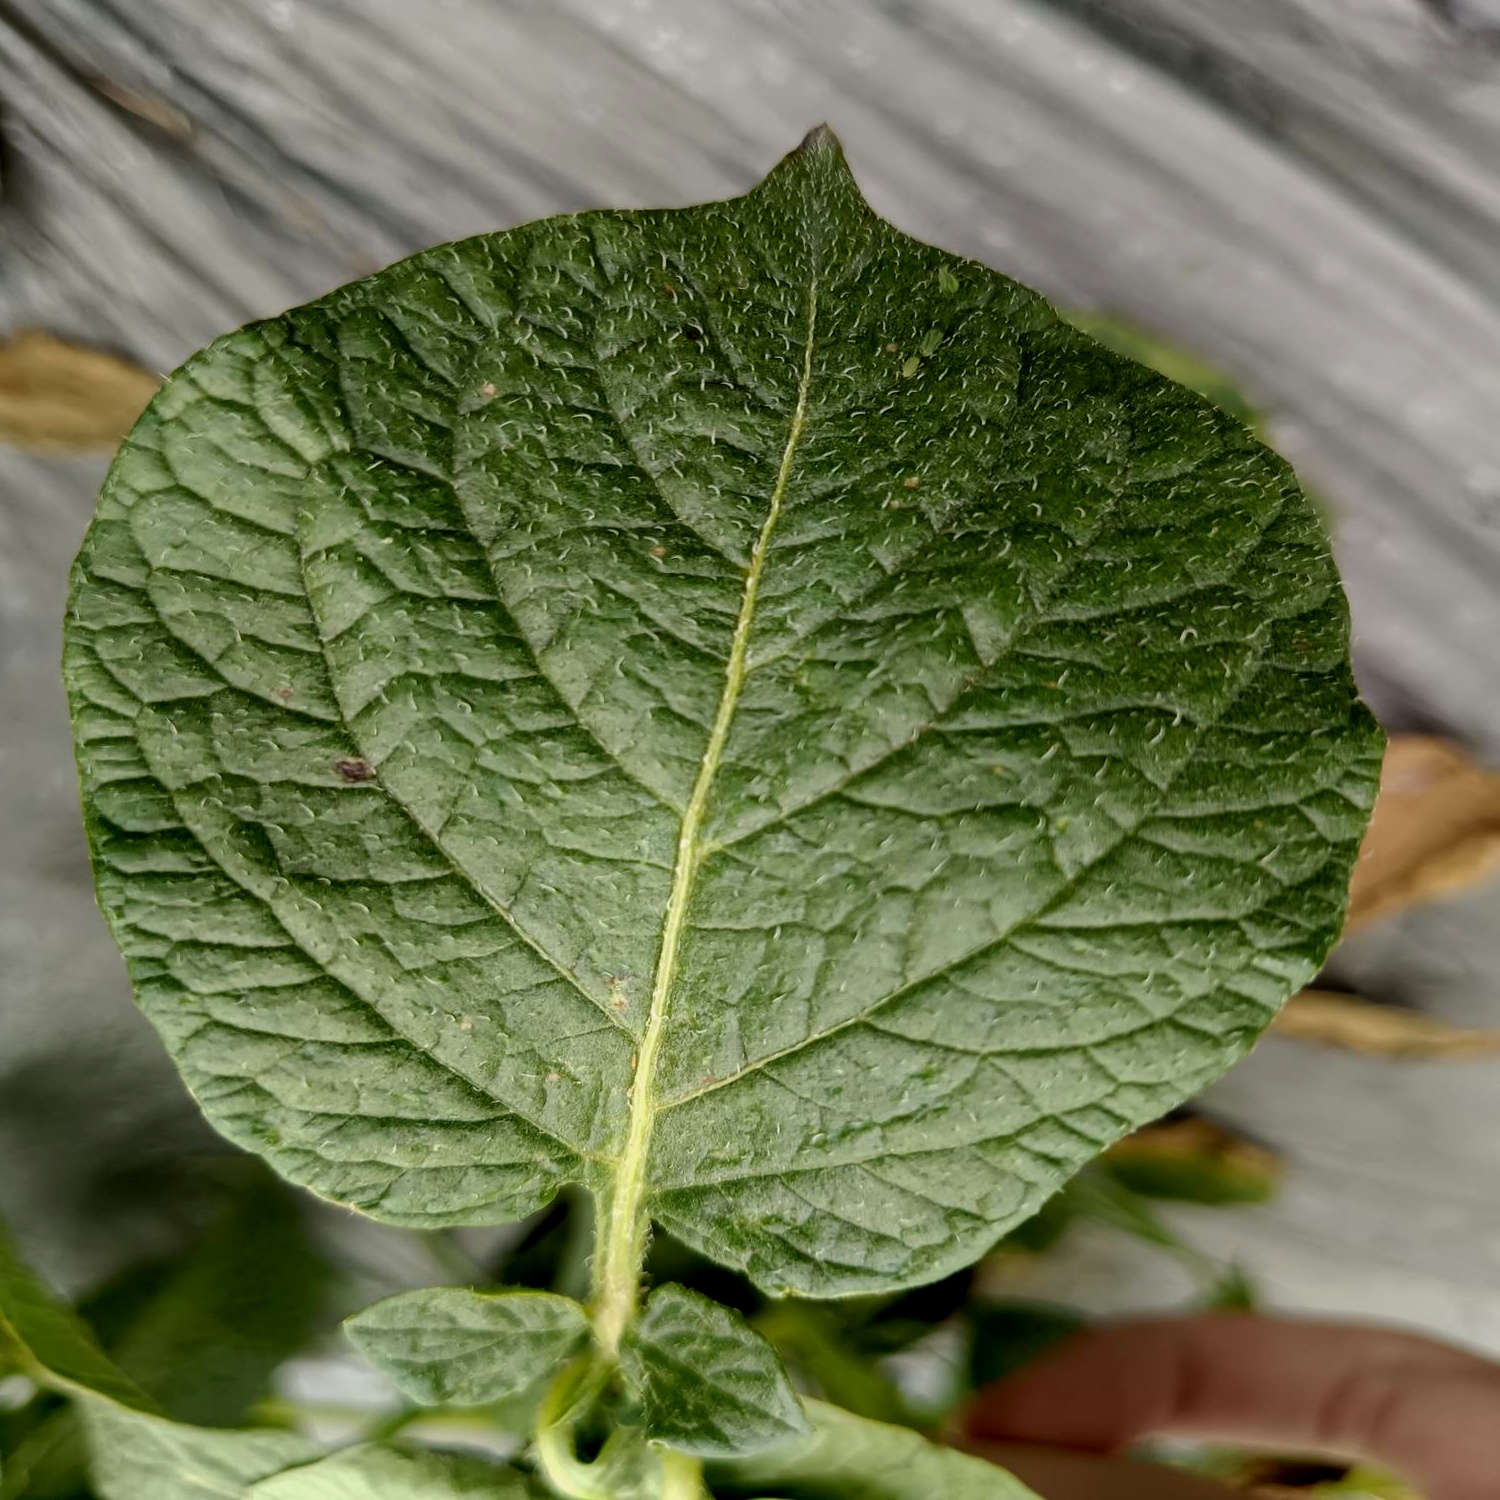
Etiqueta: Sana